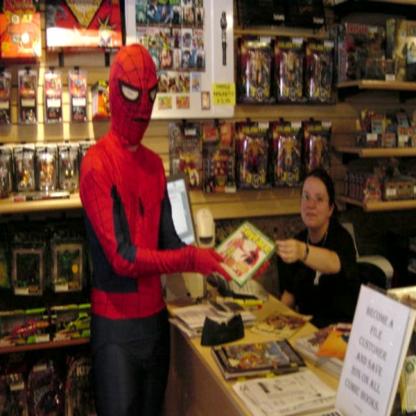
Scene: Indoor